Sky position (RA, Dec in degrees): 179.789, 22.908
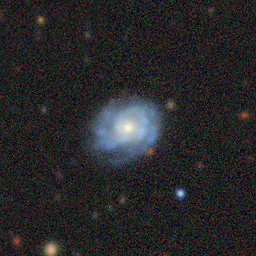
Galaxy morphology: Disturbed Galaxies